HKC ALO

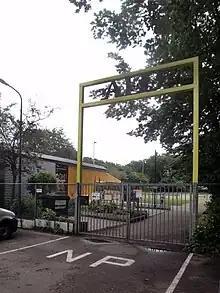
terrain of KSC ALO in The Hague

HKC ALO is a Dutch korfball team based in The Hague. Founded on February 1, 1906, ALO spent a number of years in the top divisions of the Dutch Korfball league.